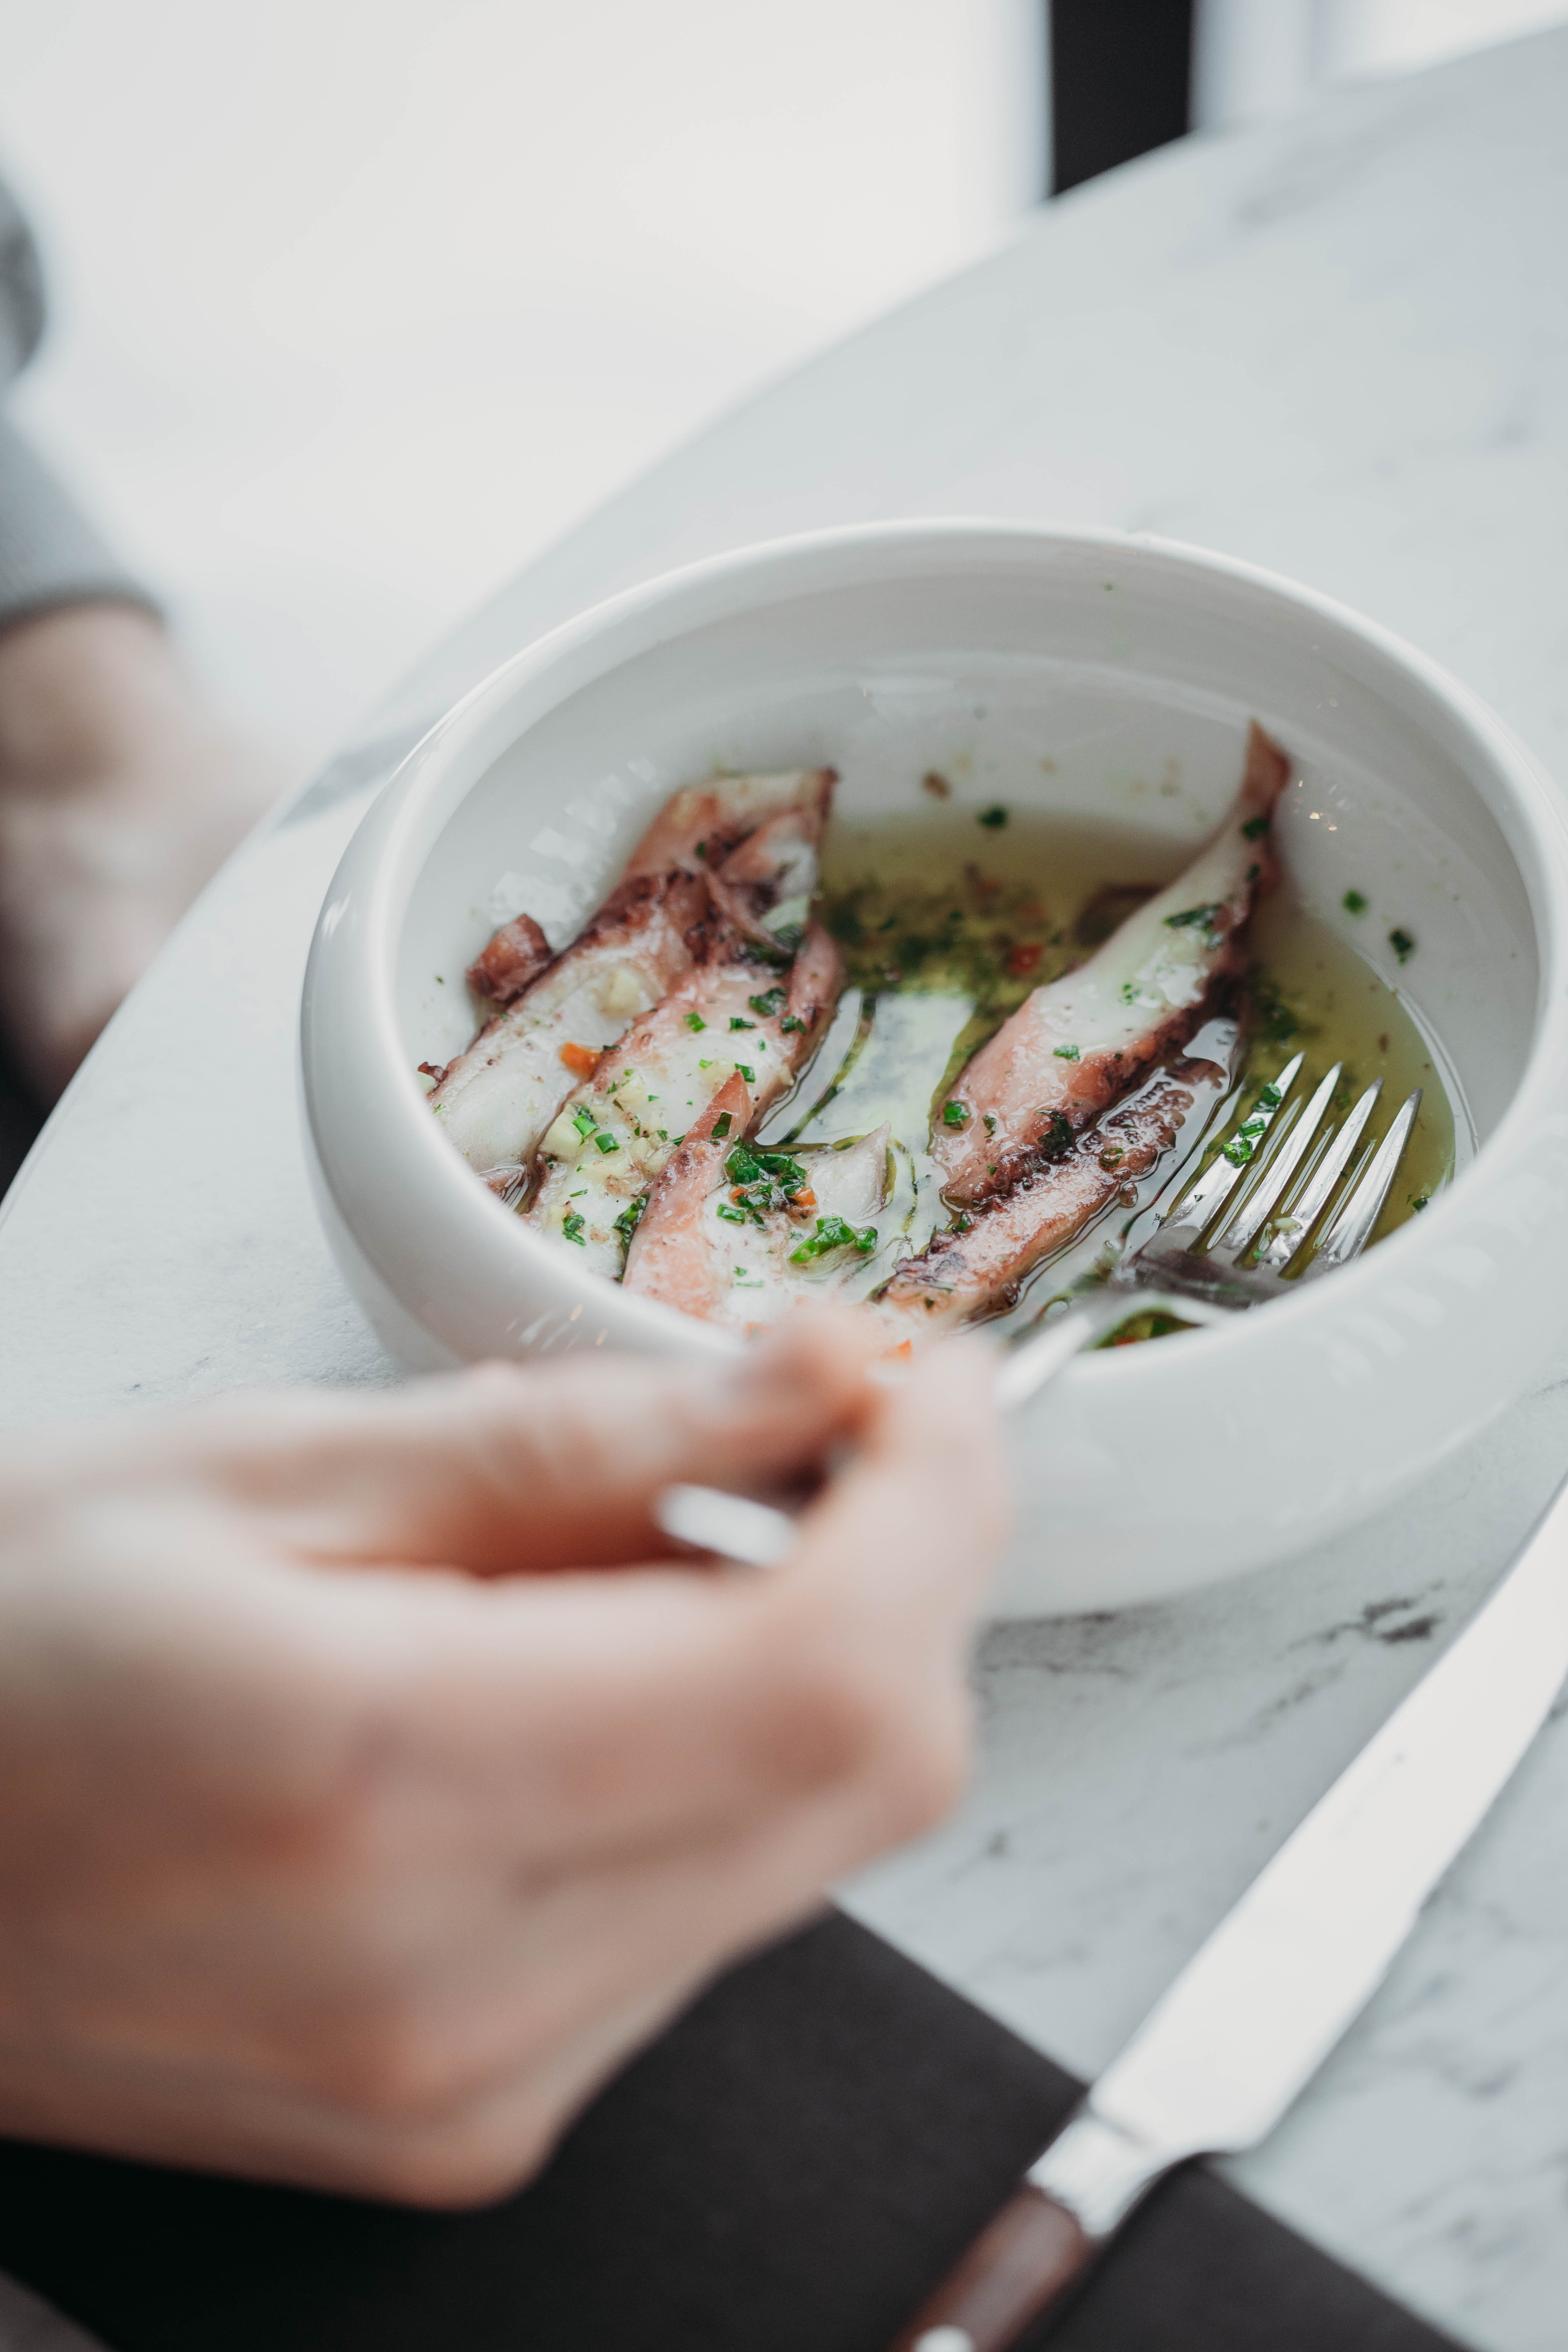
food, tableware, dishware, ingredient, recipe, cuisine, plate, dish, porcelain, produce, comfort food, bowl, serveware, cup, delicacy, Gremolata, la carte food, platter, meat, al dente, cutlery, soba, thai food, side dish, chow mein, chinese food, italian food, pasta, seafood, meal, ceramic, culinary art, finger food, junk food